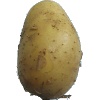
Label: white_potato